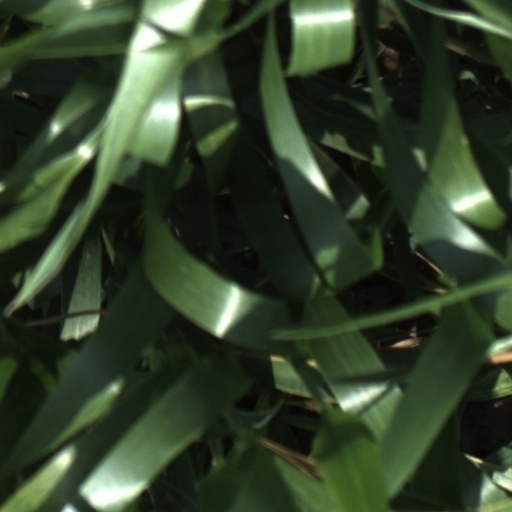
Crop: wheat